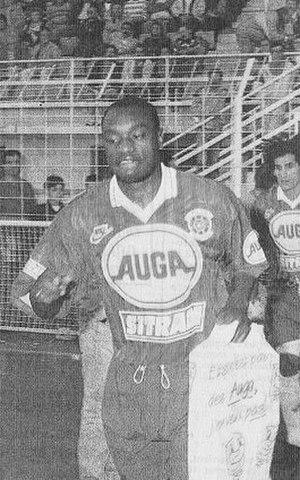
Patrick Mboma
La Berrichonne de Châteauroux est un club français fondé en 1916 en tant que section de football du club omnisports du même nom créé à Châteauroux en 1883.